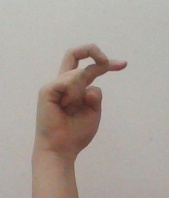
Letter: zay